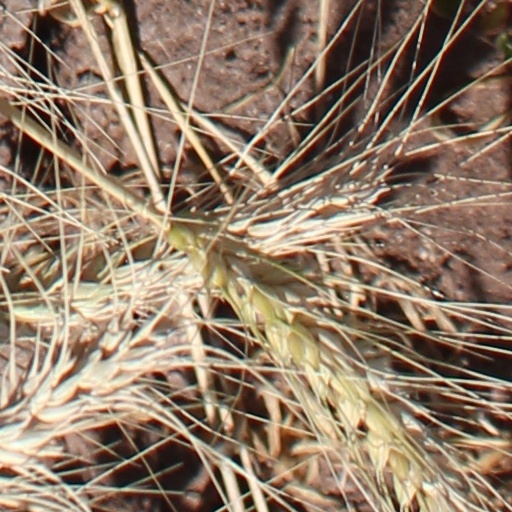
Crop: wheat